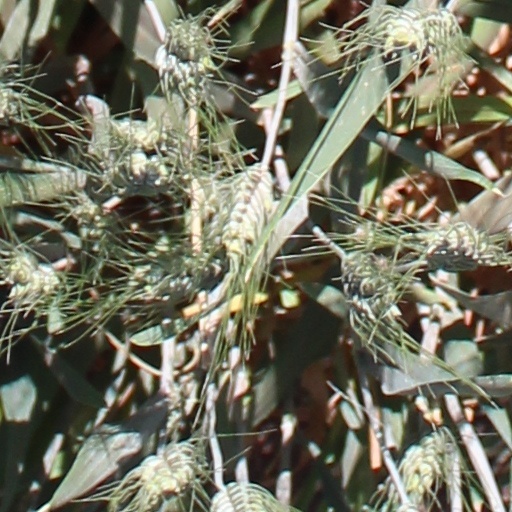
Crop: wheat